Jacksonville Jumbo Shrimp

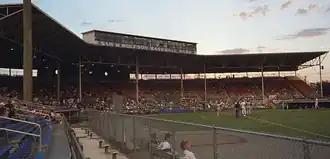
Sam W. Wolfson Baseball Park was home to the Suns from 1962 to 2002.

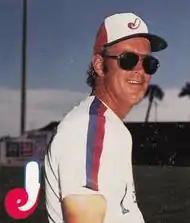
Manager of the Year Tommy Thompson's 1987 Expos led the SL with an 85–59 record.

As the Triple-A affiliate of the Cleveland Indians, the Suns ended their first season by winning the 1962 International League pennant with a league-best 94–60 record under manager Ben Geraghty. In the Governors' Cup playoffs for the IL championship, they won the semifinals over the Rochester Red Wings but lost the finals to the Atlanta Crackers, 4–3. Shortstop/second baseman Tony Martínez was selected for the IL Most Valuable Player (MVP) Award, and right-hander Joe Schaffernoth won the Most Valuable Pitcher Award.